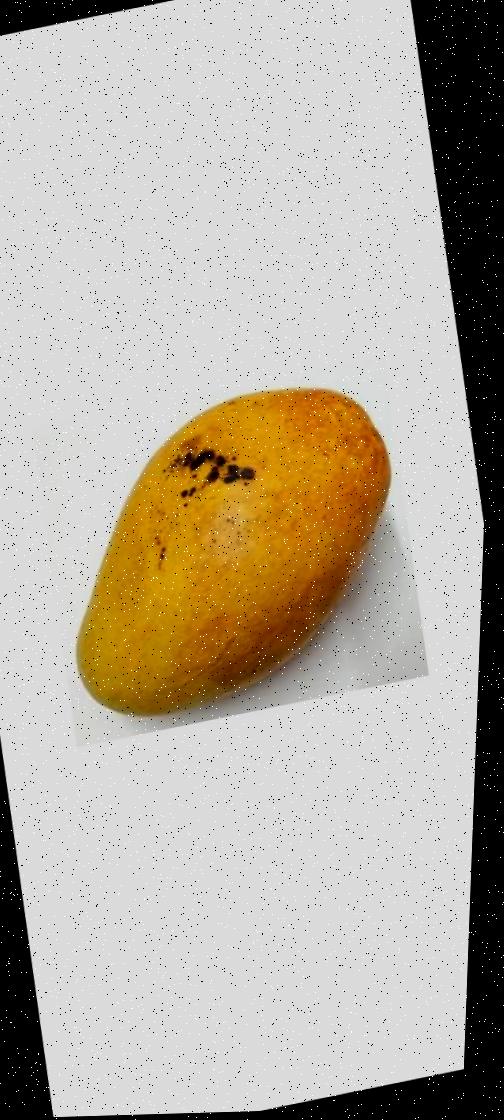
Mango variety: Bari-11